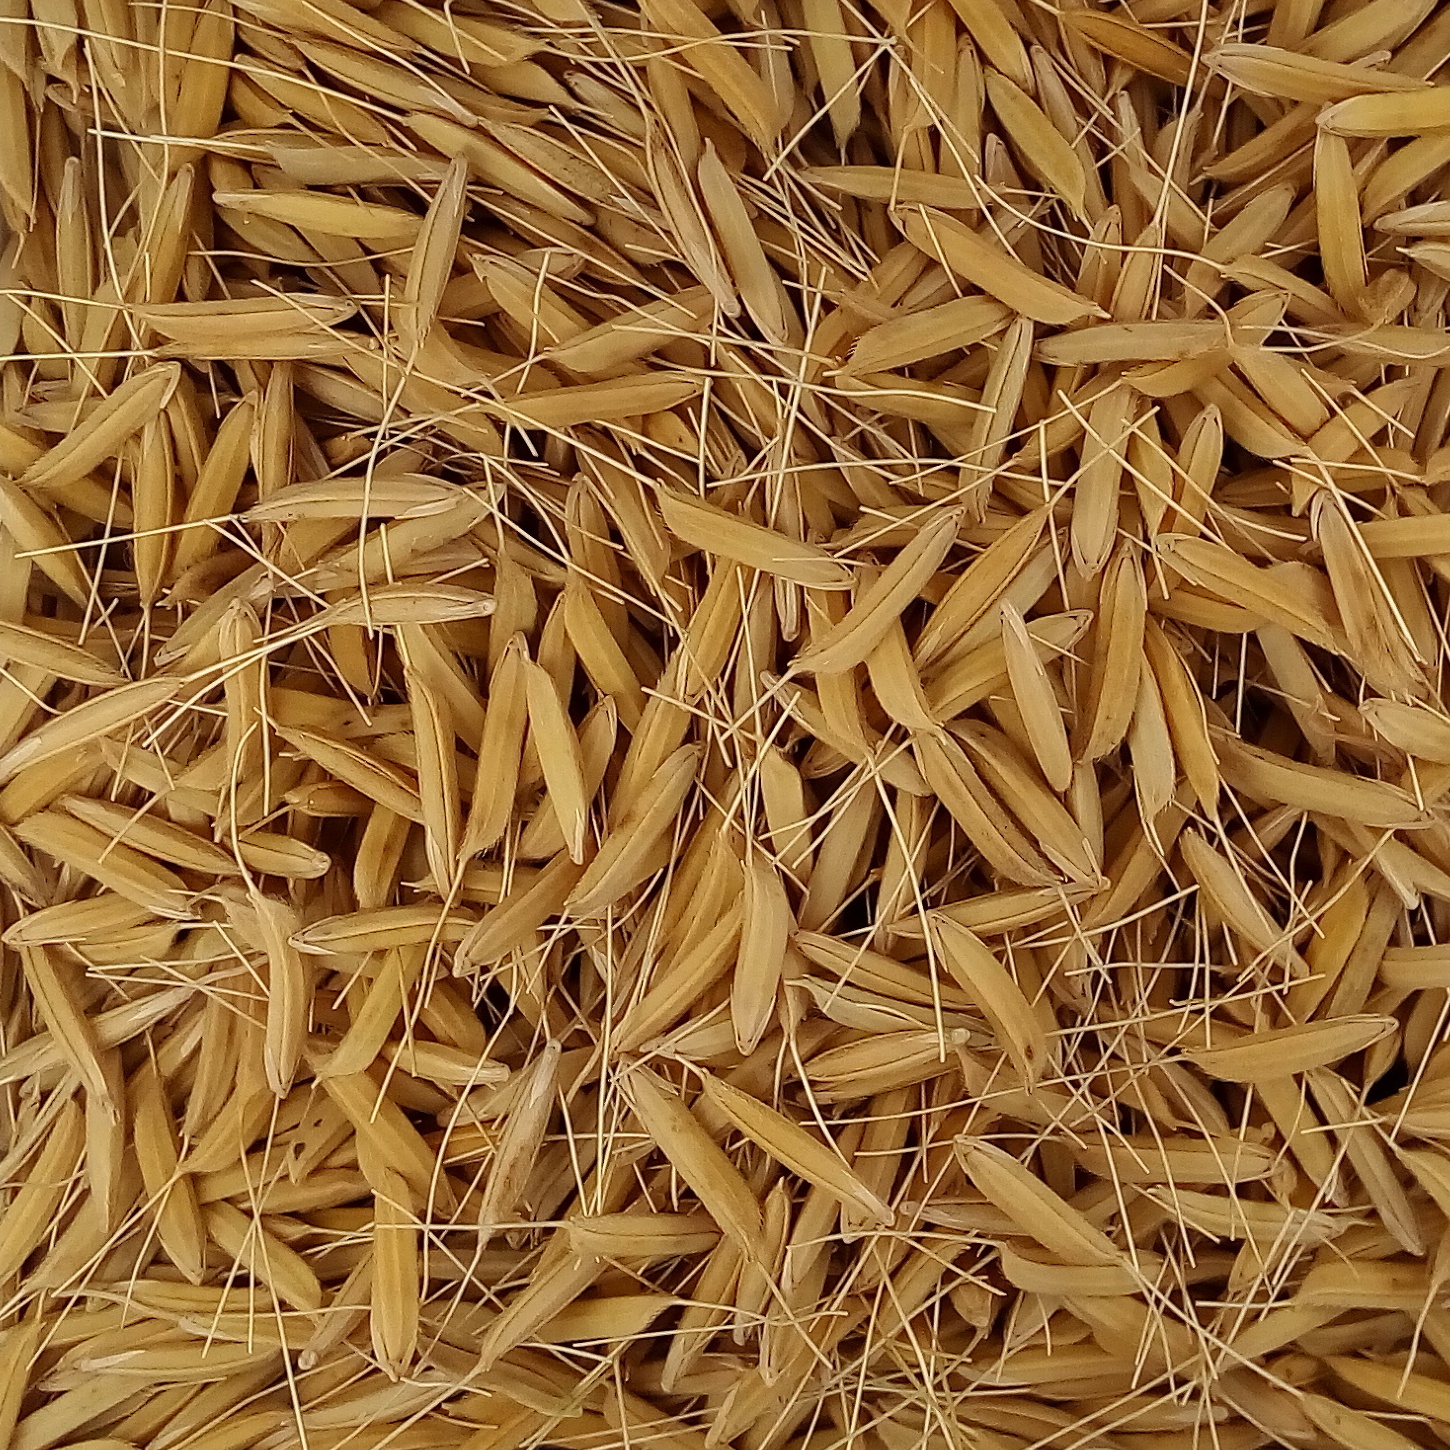
Rice seed variety: 1637